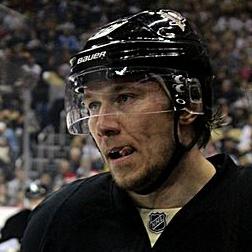
Age: 29